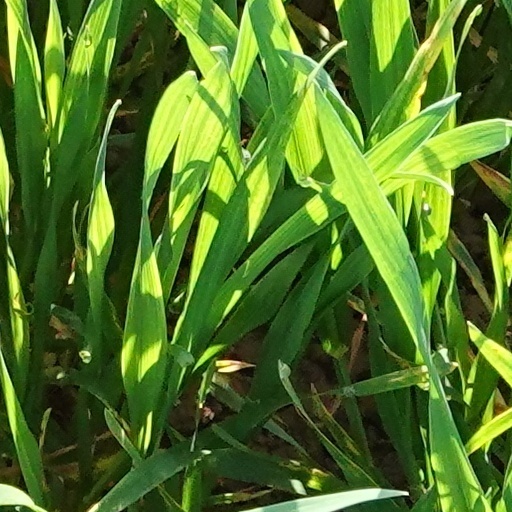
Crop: wheat